Chevalier de Johnstone

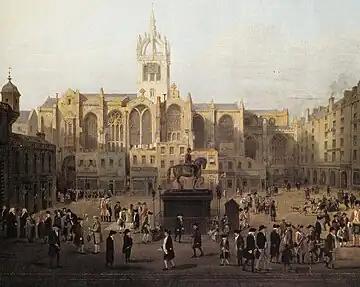
Johnstone's home town of Edinburgh, 1770

James Johnstone (1719), also known as Chevalier de Johnstone or Johnstone de Moffatt, was a Scottish memoirist who is best remembered for his "Memoirs of the Rebellion in 1745 and 1746", first published in 1820. The son of an Edinburgh merchant, he escaped to France after participating in the 1745 Jacobite rebellion.